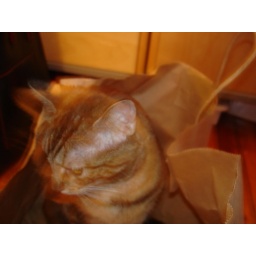
Calamity playing in a brown paper bag.